Mining industry of Eswatini

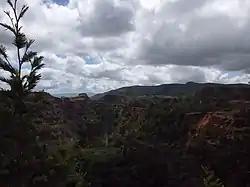
Ngwenya Mine

The mining industry of Eswatini vests with the Ngwenyama (the king) who authorizes mineral rights after due consultation with the Minerals Committee, which he appoints. Fiscal contribution from mining operations to Eswatini's GDP is 2% and also accounts for 2% of export earnings.